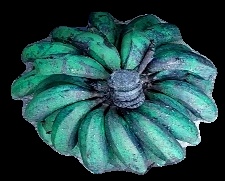
Variety: rasbale
Grade: grade3